Fahmi Said Ibrahim

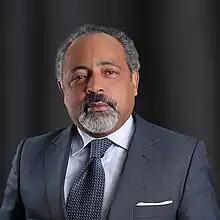
Fahmi Said Ibrahim

Prince Fahmi Said Ibrahim El Maceli is a Comorian and French lawyer and politician. He is the son of Said Ibrahim of Grand Comore, former president of Comoros Island. Prince Fahmi Said Ibrahim was the foreign minister of the Comoros from 2010 to 2011.